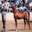
Label: horse